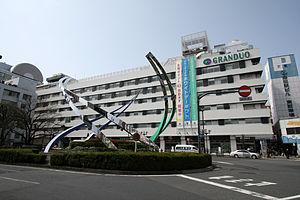
Kamata est le centre administratif de l'arrondissement de Ōta, et le lieu nodal des transports du sud de Tōkyō.
La gare de Kamata est une gare ferroviaire à Tokyo au Japon. Elle est au milieu du quartier de Kamata, dans l'arrondissement d'Ōta. La gare est desservie par les lignes des compagnies JR East et Tōkyū.